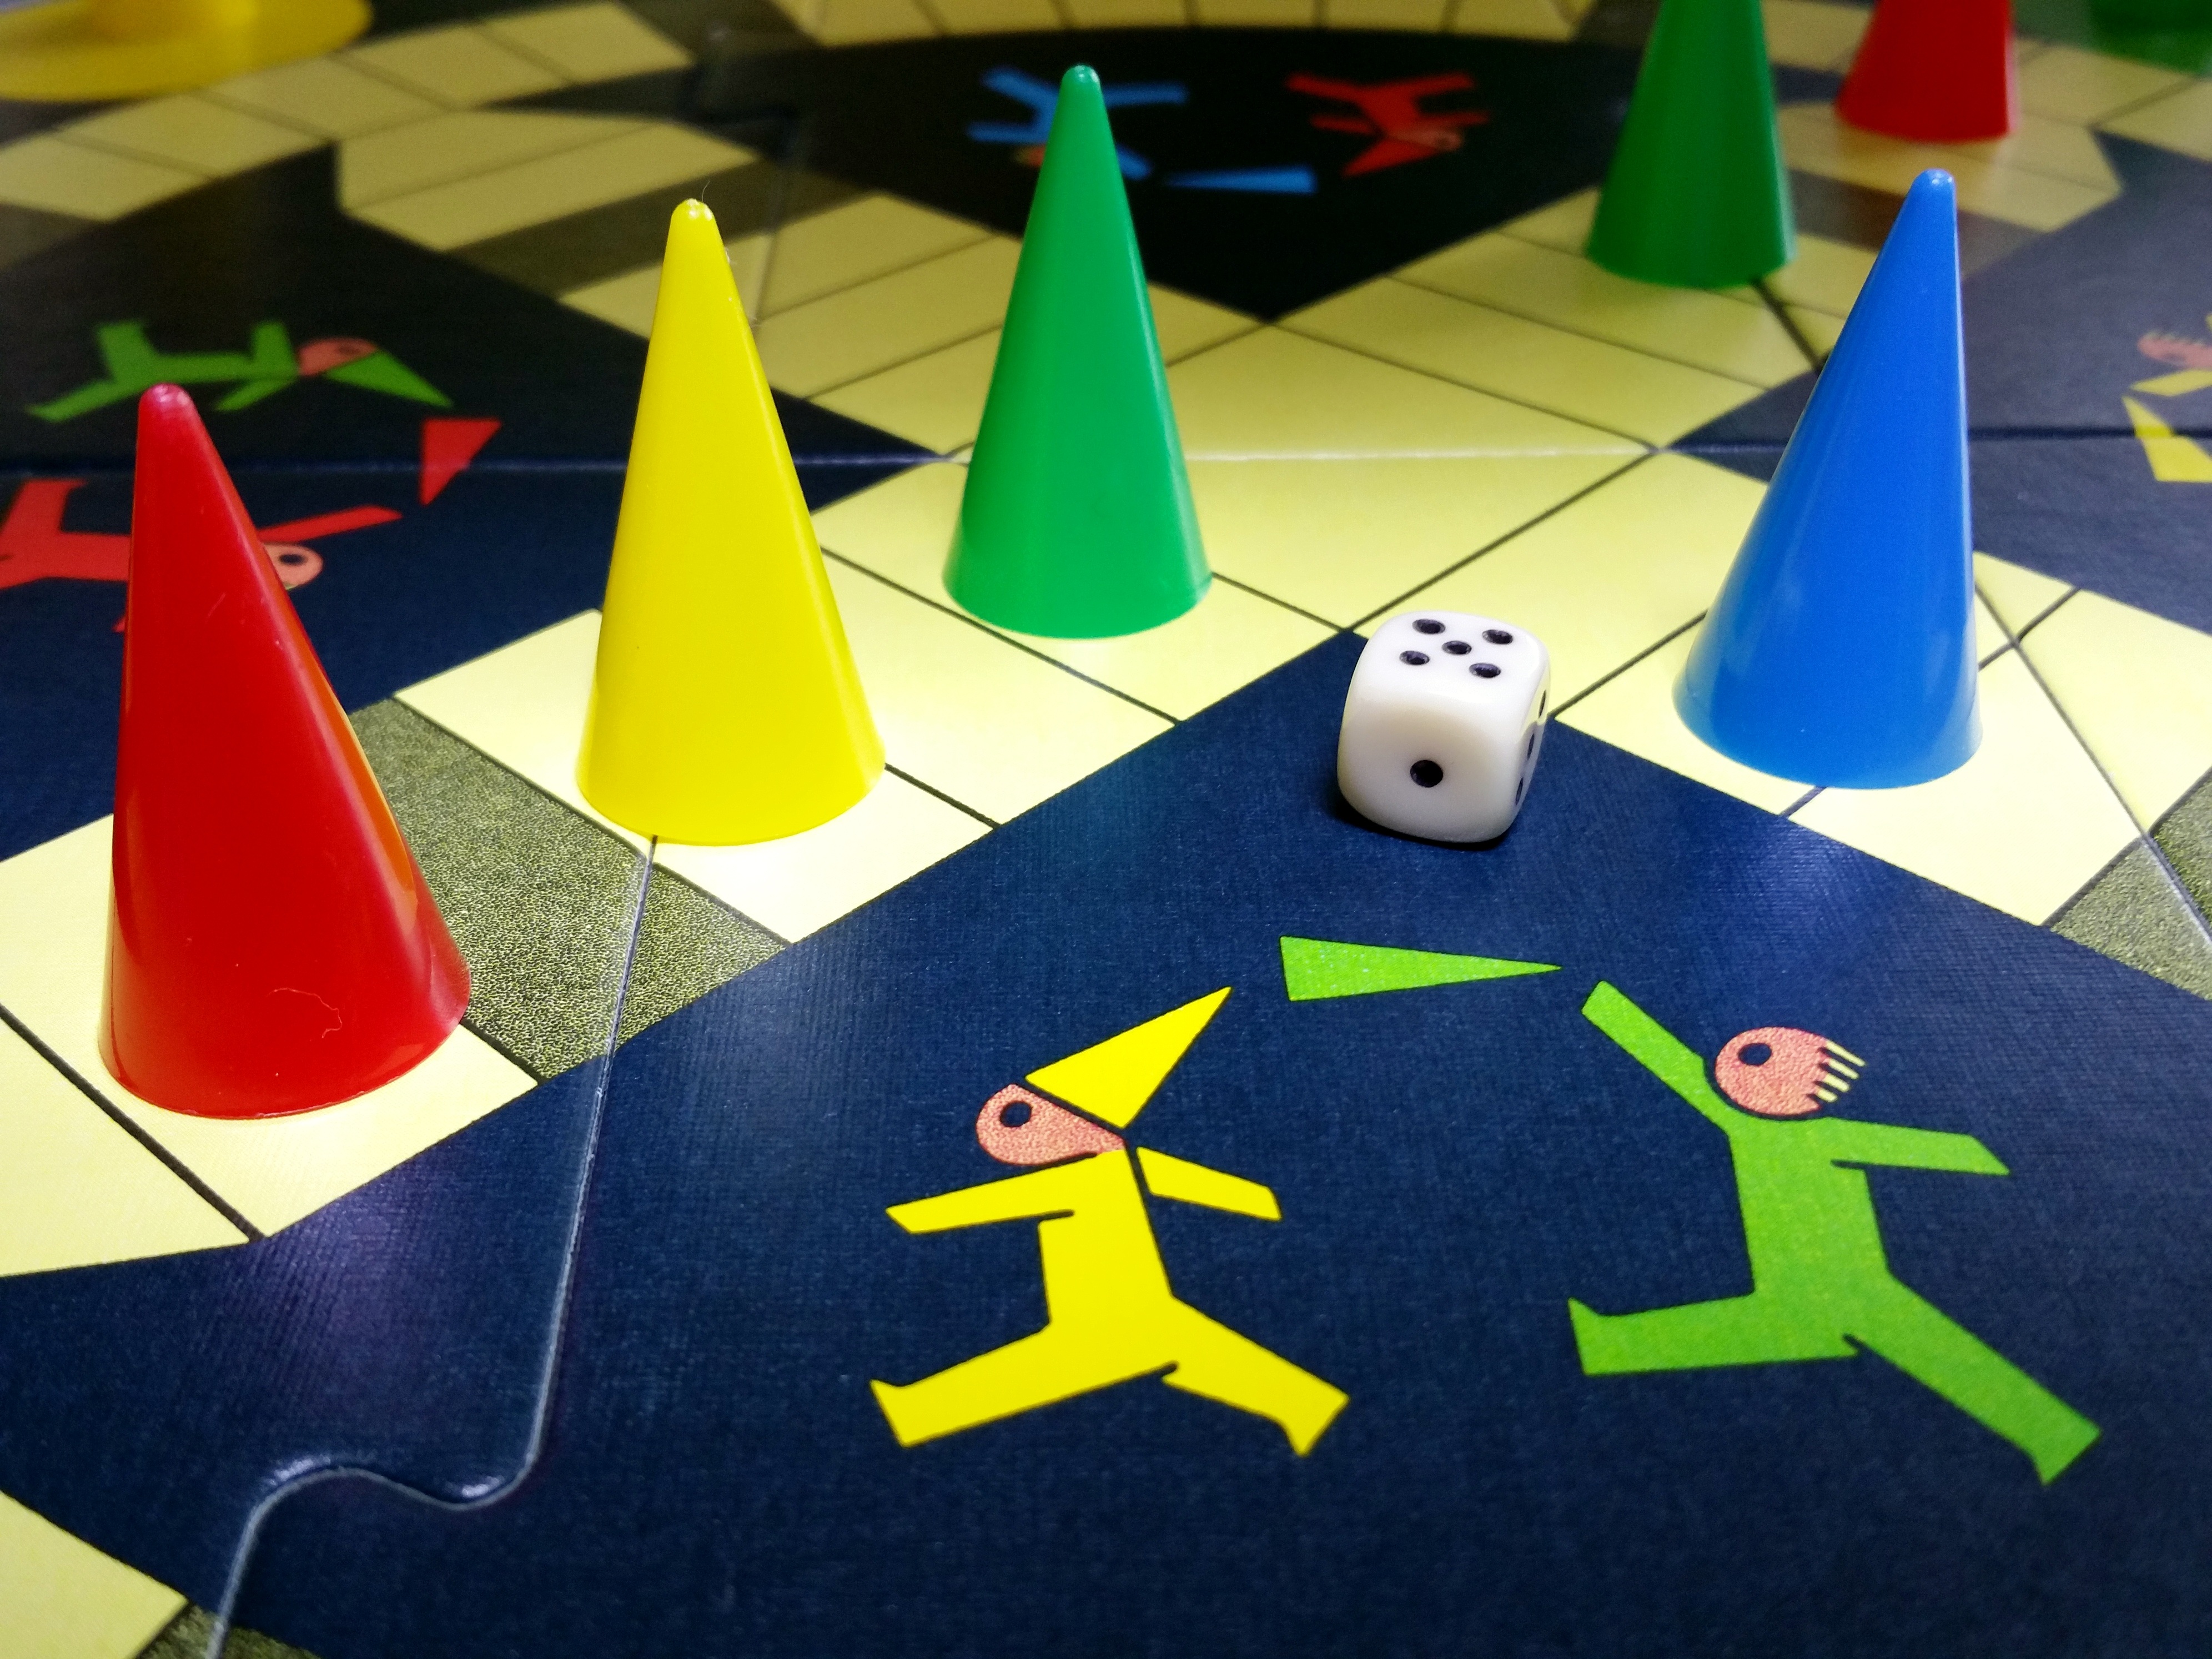
play, color, hat, children, shape, gesellschaftsspiel, catch the hat